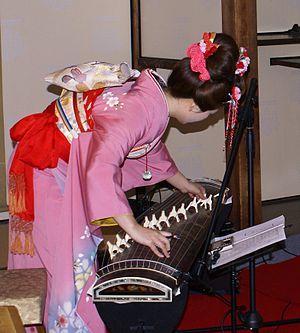
Joueuse de koto réglant son instrument.
Le koto est un instrument de musique à cordes pincées utilisé en musique japonaise traditionnelle, notamment dans le kabuki et le bunraku. Originaire de Chine, il fut introduit au Japon entre le VIIᵉ et le VIIIᵉ siècle et était joué principalement à la Cour impériale ; l'usage s'en est ensuite démocratisé.